Rollo Russell

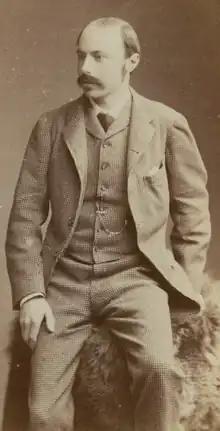
Russell in the 1890s

Francis Albert Rollo Russell (11 July 1849 – 30 March 1914) was an English meteorologist and scientific writer. Russell was also an alternative cancer treatment advocate who promoted the idea that cancer is caused by excessive consumption of meat, alcohol, coffee and tea.